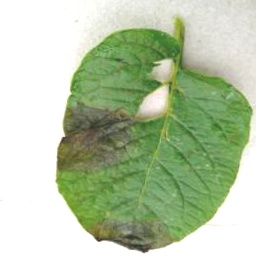
Etiqueta: Late Blight